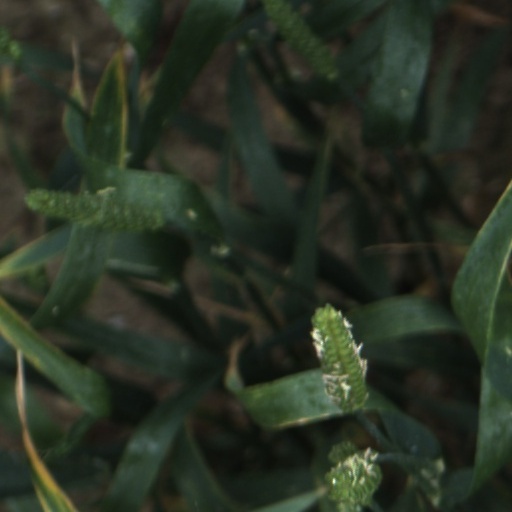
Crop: wheat